Global Acute Malnutrition

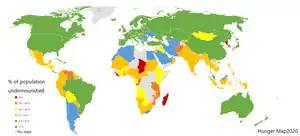
Countries showing percentage of population suffering from undernourishment, 2006

To evaluate levels of GAM, workers in an emergency measure the weight and height of children between 6 and 59 months.